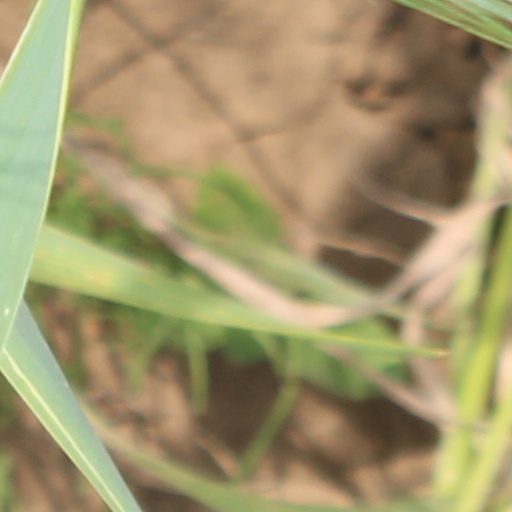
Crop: wheat